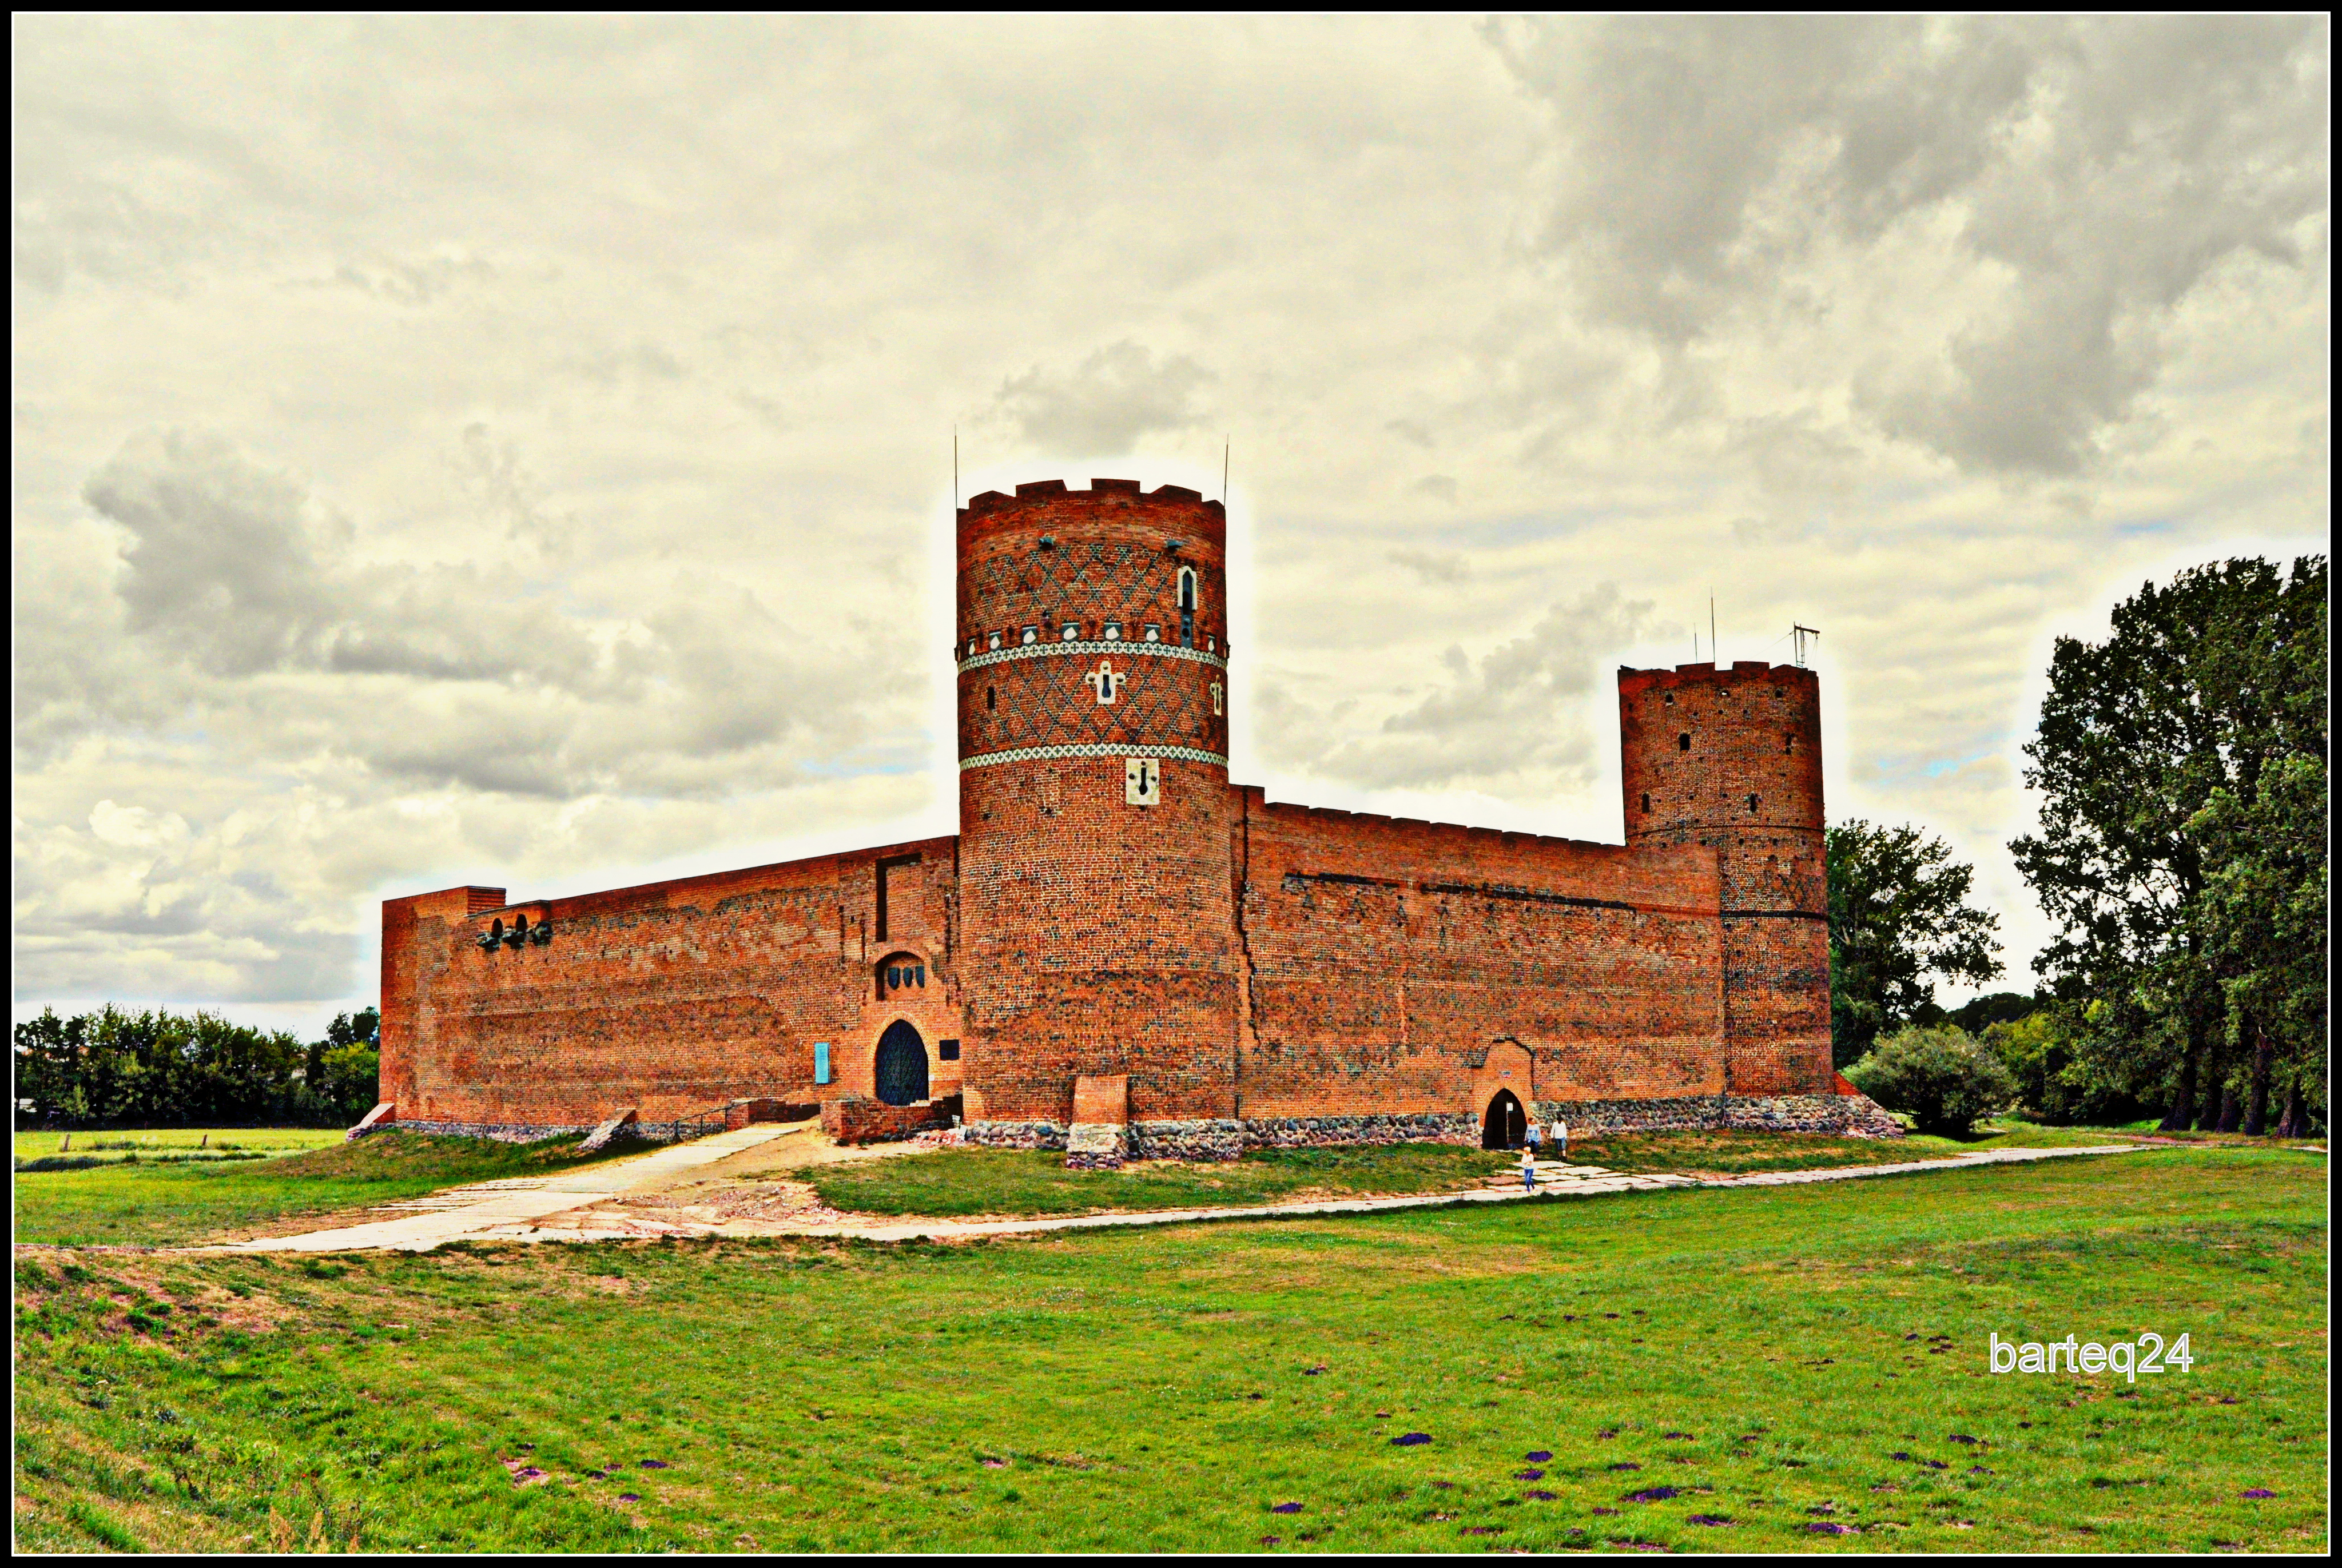
architecture, farm, building, barn, europe, castle, landmark, church, fortification, place of worship, ruins, poland, europa, history, estate, polska, mazovia, mazowsze, rural area, ciechan w, zamekksi tmazowieckich